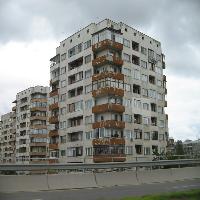
Weather: cloudy or overcast